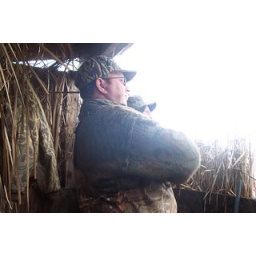
another blue bird day in 2006.